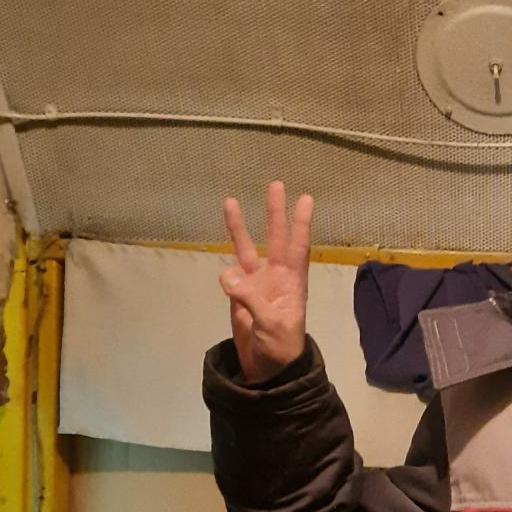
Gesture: three